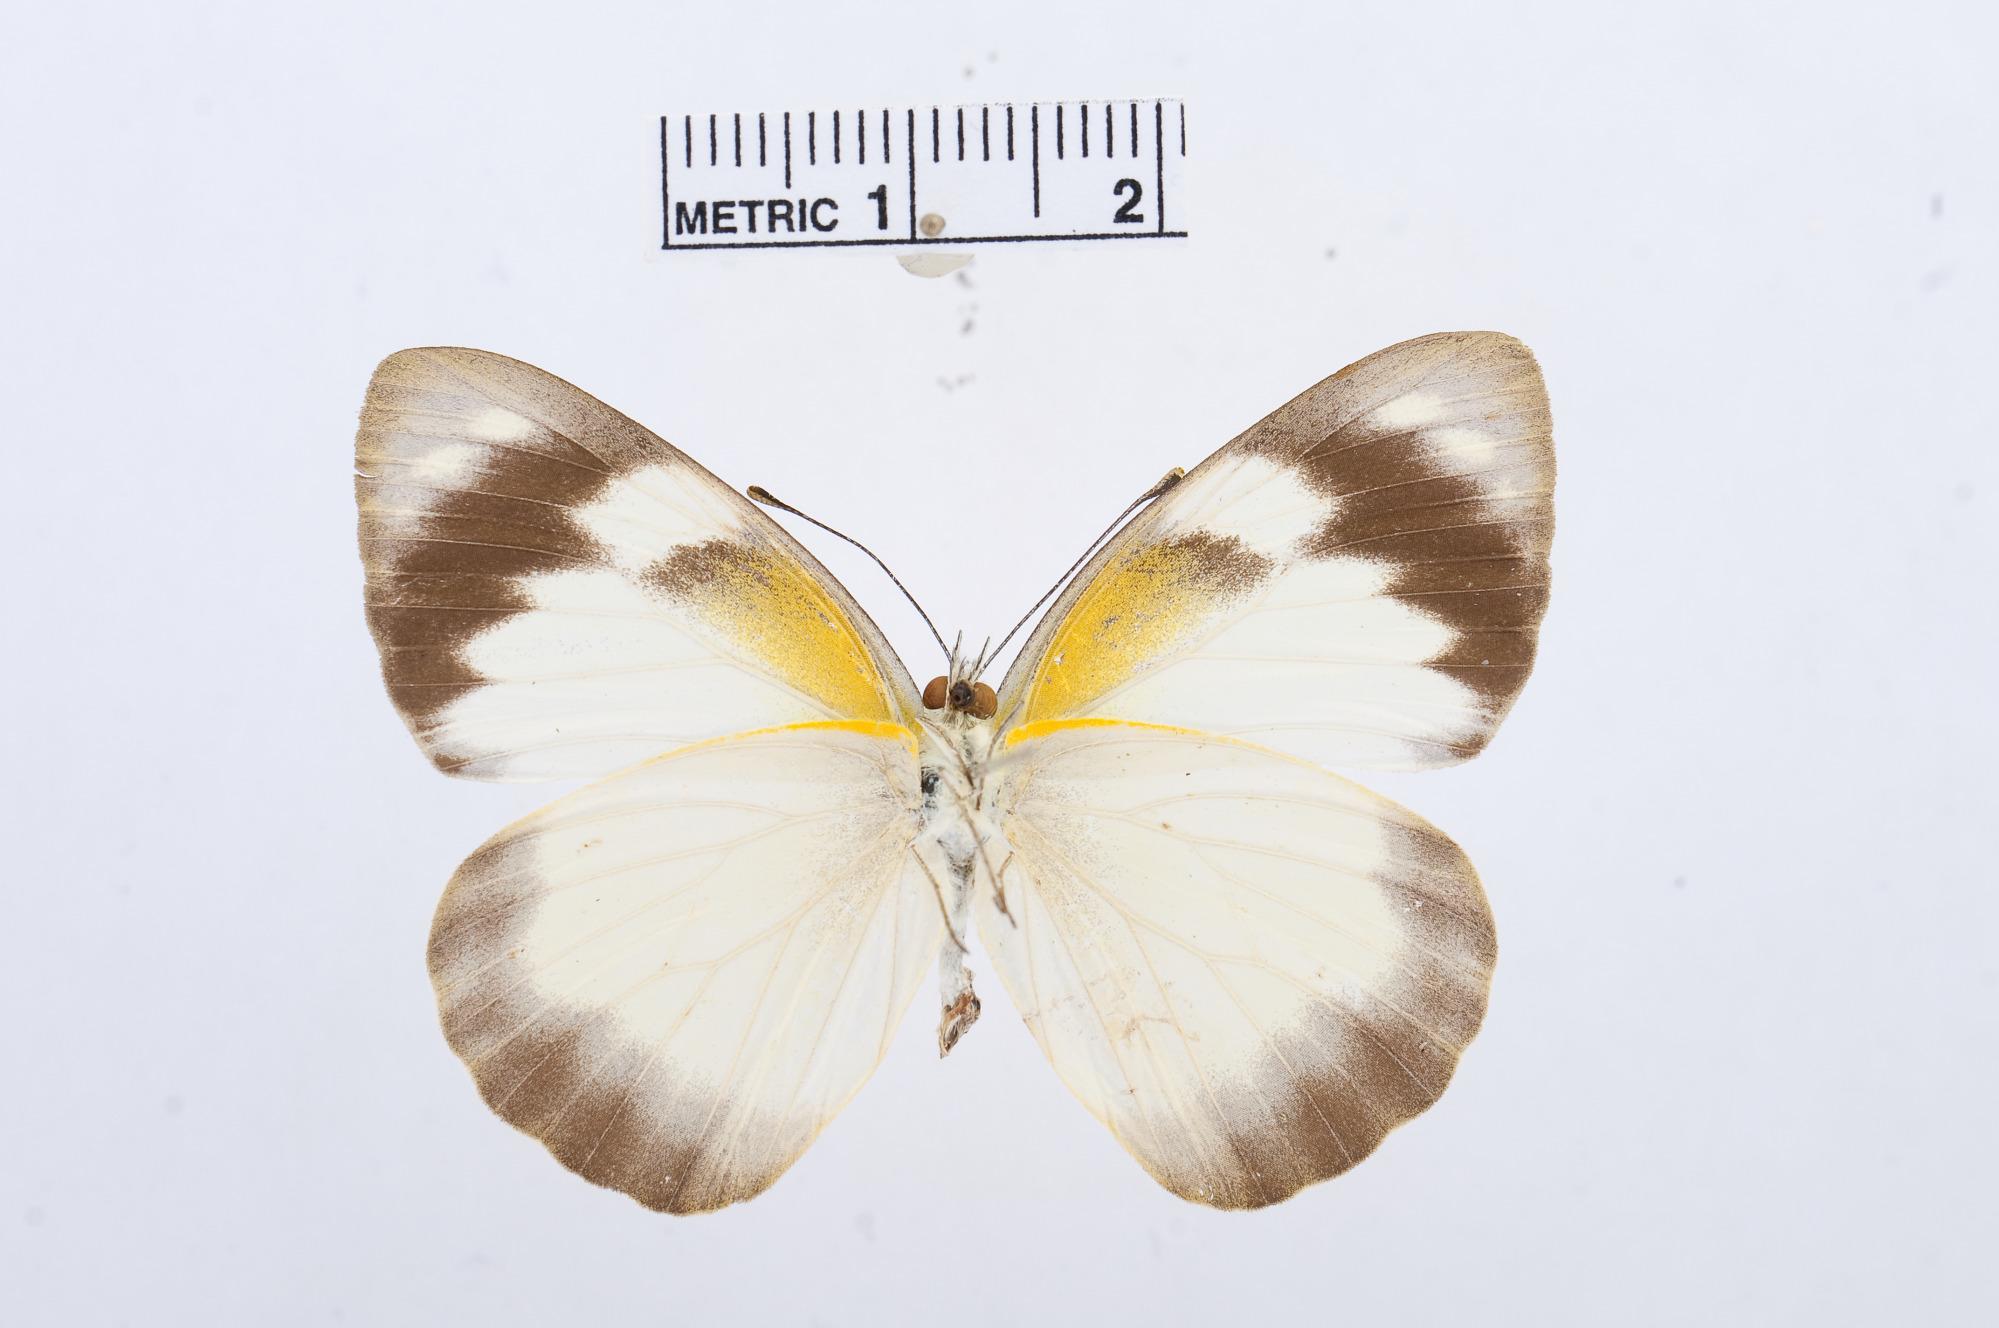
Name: Appias epaphia
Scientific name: Appias epaphia
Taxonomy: Animalia, Arthropoda, Hexapoda, Insecta, Lepidoptera, Pieridae, Pierinae